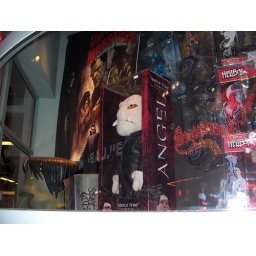
seen in window @ comic book store